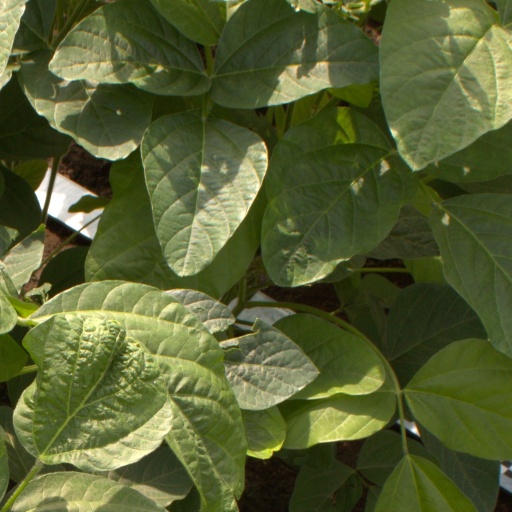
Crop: soybean